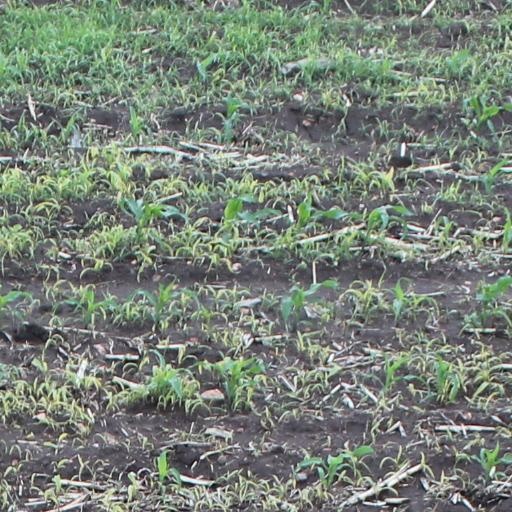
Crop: maize; corn